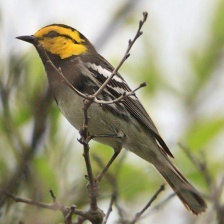
Species: GOLDEN CHEEKED WARBLER
Scientific name: SETOPHAGA CHRYSOPARIA